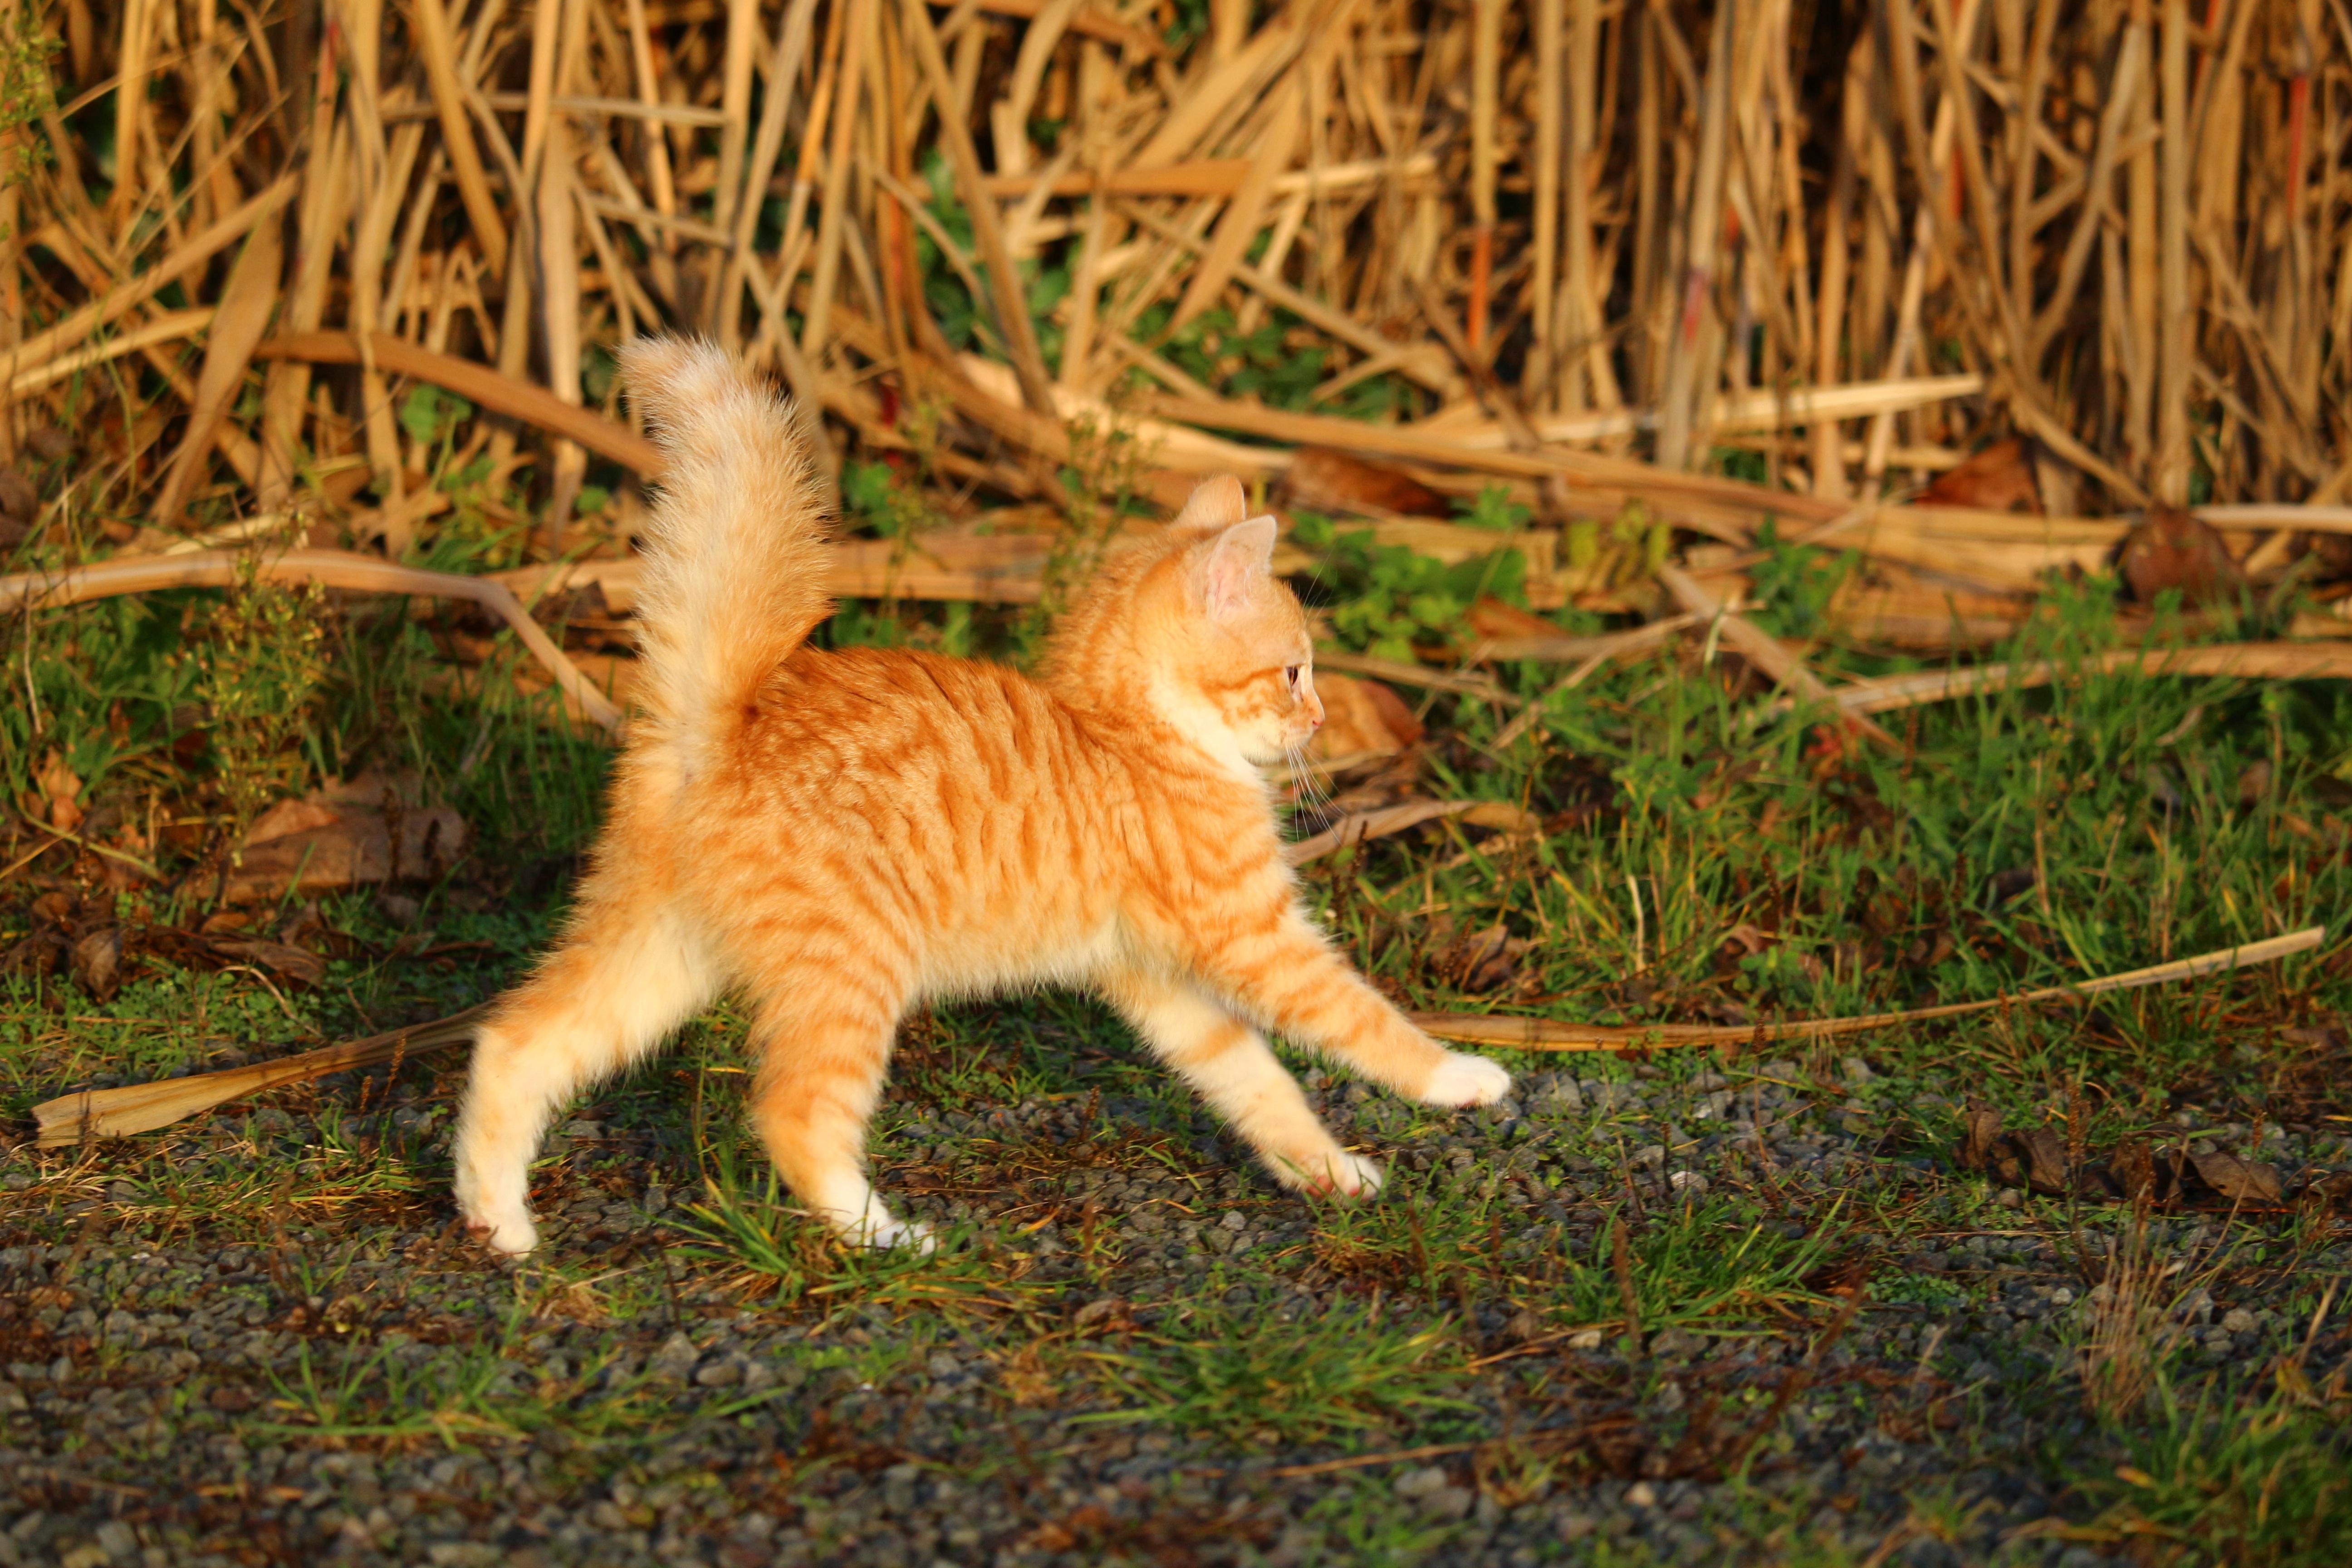
wildlife, kitten, cat, mammal, fauna, vertebrate, domestic cat, young cat, red cat, cat portrait, cat baby, wild cat, small to medium sized cats, cat like mammal